Laser construction

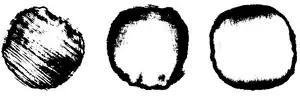
A Gaussian beam photographic paper burn comparison of a carbon dioxide transversely-excited atmospheric-pressure laser obtained during the optimization process by adjusting the alignment mirrors.

The "optical resonator", or "optical cavity", in its simplest form is two parallel mirrors placed around the gain medium, which provide feedback of the light. The mirrors are given optical coatings which determine their reflective properties. Typically, one will be a high reflector, and the other will be a partial reflector. The latter is called the output coupler, because it allows some of the light to leave the cavity to produce the laser's output beam.